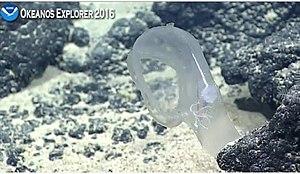
Les Octacnemidae constituent une famille de tuniciers de la classe des ascidies, placée dans l'ordre des Enterogona. Cette famille contient notamment des ascidies carnivores abyssales, comme Megalodicopia hians.
Les Ascidies sont une classe d'animaux marins du sous-embranchement des tuniciers.
Les Phlebobranchia sont un ordre de tuniciers de la classe des ascidies.